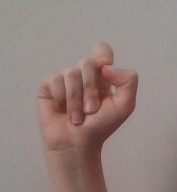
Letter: fa